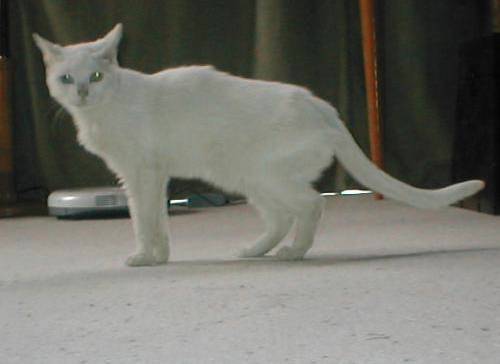
Label: cat